Ton van Loon

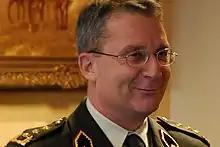
General van Loon in 2010

Ton van Loon (born October 10, 1956, in Weert) is a commander from the Netherlands. He is a lieutenant general employed by NATO who took control of the International Security Assistance Force (ISAF), Regional Command South (RC-S) on November 1, 2006, until May 1, 2007. From April 13, 2010, until September 25, 2013, he commanded I. German/Dutch Corps. He is married and has two children.